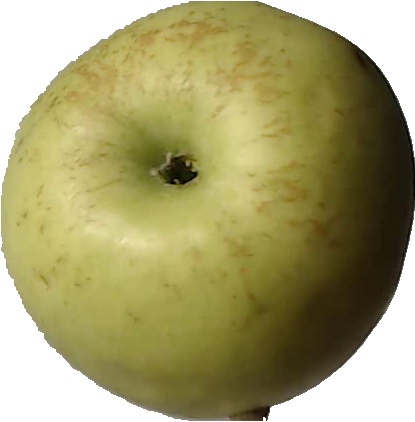
Label: apple_golden_3